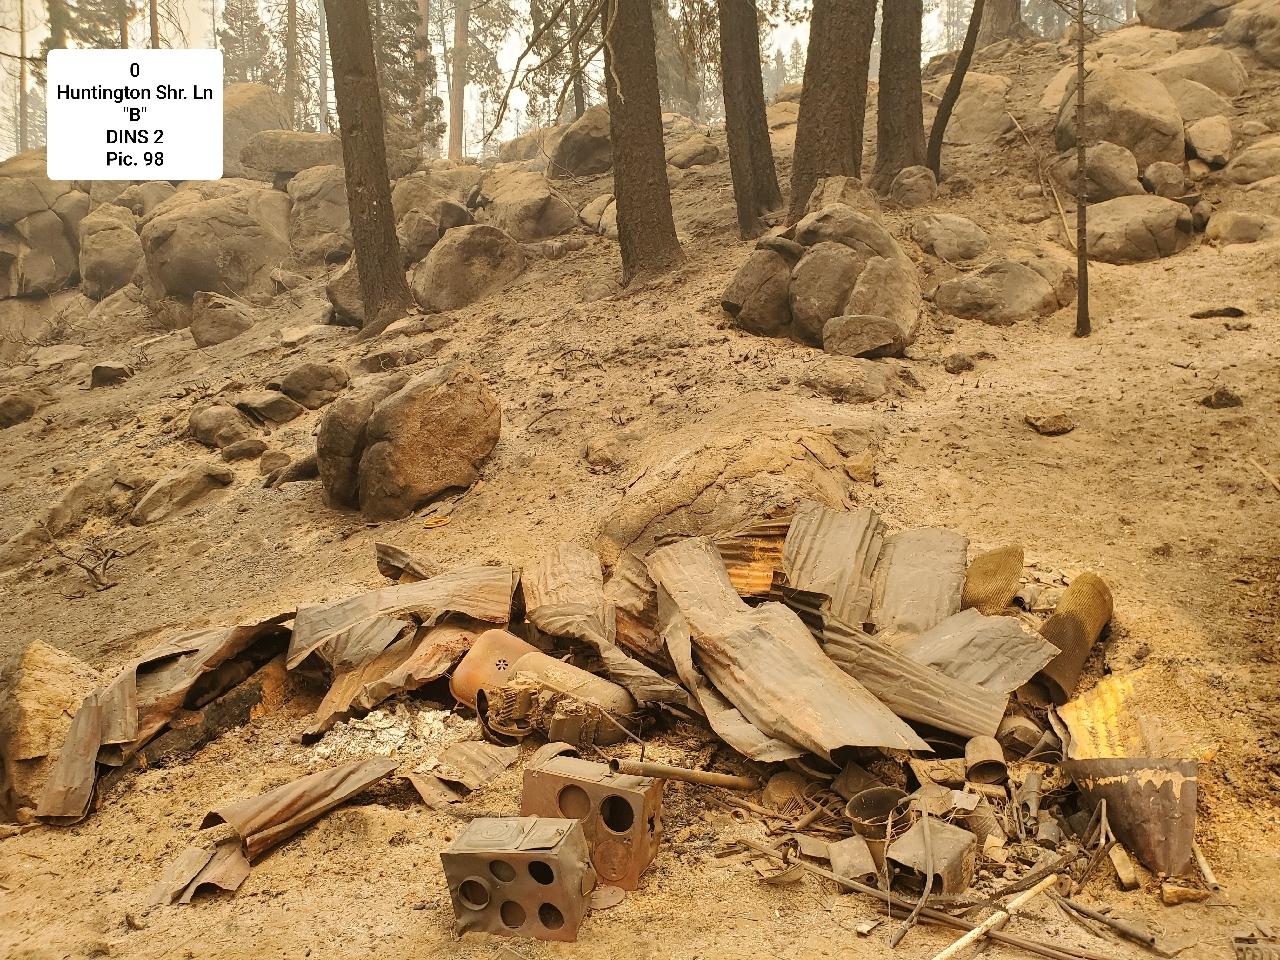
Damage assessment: destroyed